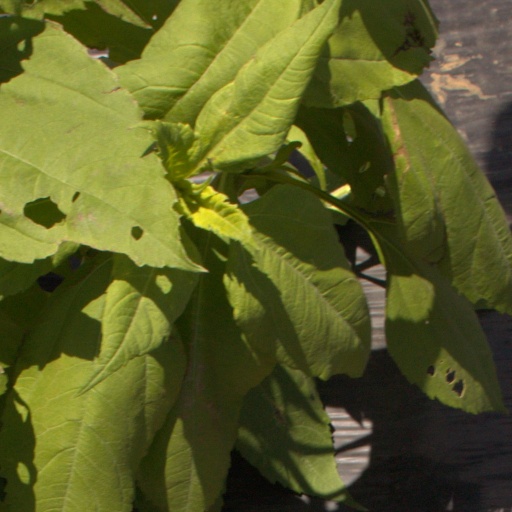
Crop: Jerusalem artichoke